Solimões River

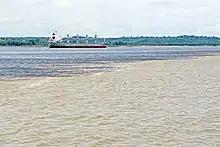
Meeting of the Solimões River and the Rio Negro (dark)

Solimões is the name often given to upper stretches of the Amazon River in Brazil from its confluence with the Rio Negro upstream to the border of Peru. The Solimões flows for about 1,600 km (1,000 miles) through a floodplain about 80 km (50 miles) wide.